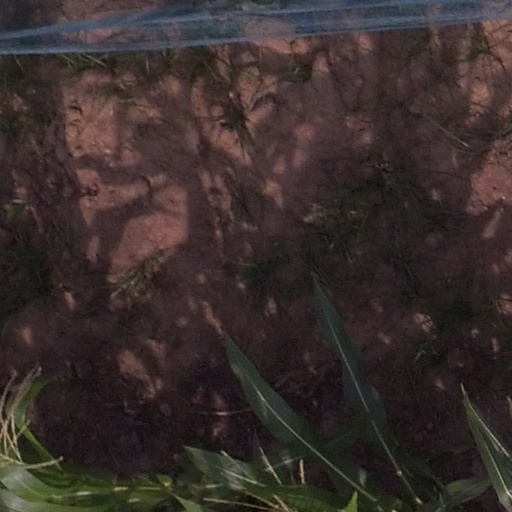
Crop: maize; corn